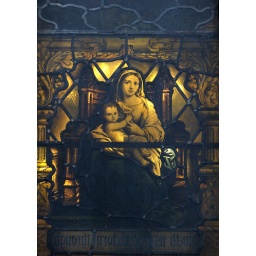
Stained glass window in Ormskirk church.